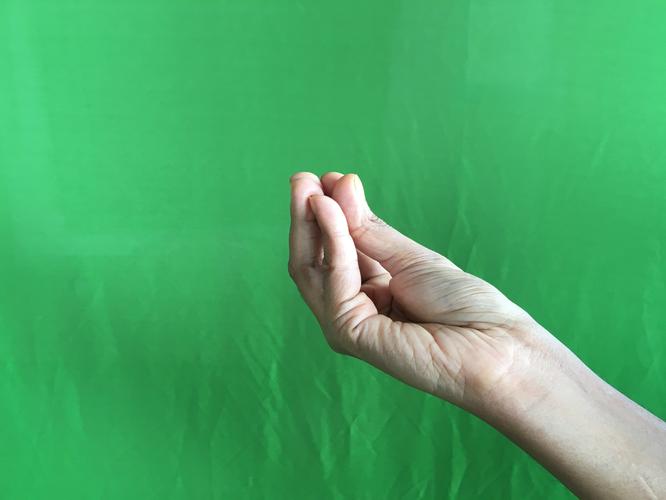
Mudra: Mukulam
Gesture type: single_hand